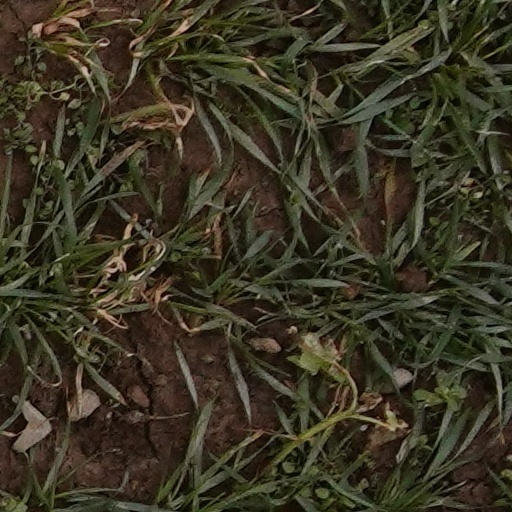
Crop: wheat